London Militia

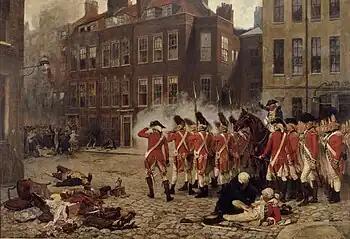
Troops firing on the Gordon Rioters, from an 1879 painting "The Gordon Riots" by John Seymour Lucas.

After the crisis following Oliver Cromwell's death, the City welcomed the Restoration of the Monarchy in 1660, and the LTBs lined the streets for the arrival of Charles II. They were soon in action in the suppression of Venner's Rising. The LTBs were routinely called out to suppress riots in London, notably by weavers in 1675 and 1689, and trained bandsmen patrolled the streets during the time of the Popish Plot and the Exclusion Crisis of 1678–81.